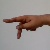
The image shows a hand gesture representing the letter 'P' in Indian Sign Language.